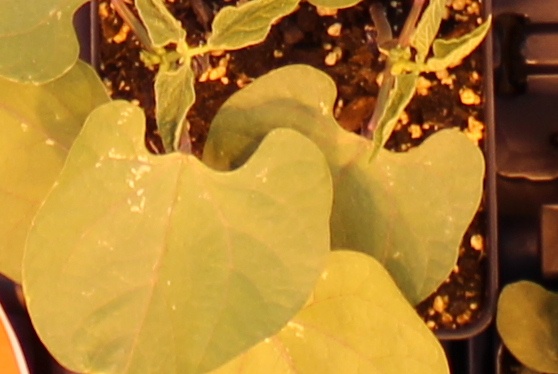
Label: Blackbean